Chromosome abnormality

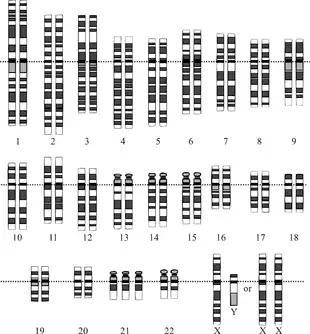
A karyotype of an individual with trisomy 21, showing three copies of chromosome 21.

Maintaining a euploid state, where cells contain the correct number of chromosome sets, is essential for genomic stability. Aneuploidy, characterized by an abnormal number of chromosomes, occurs when an individual is missing a chromosome from a pair (monosomy) or has an additional chromosome (trisomy). This may be either full, involving a whole chromosome, or partial, where only part of a chromosome is missing or added. Aneuploidy may arise from meiosis segregation errors such as nondisjunction, premature disjunction, or anaphase lag during meiosis I or II. For aneuploidy, nondisjunction, the most frequent error, particularly in oocyte formation, occurs when replicated chromosomes fail to separate properly, leading to germ cells with an extra or missing chromosome. Additionally, polyploidy occurs when cells contain more than two sets of chromosomes. Polyploidy encompasses various forms, including triploid (three sets of chromosomes) and tetraploid (four sets of chromosomes). Tetraploidy often arises from developmental errors during mitosis, such as cytokinesis failure, endoreplication, mitotic slippage, and cell fusion. These errors can subsequently lead to aneuploidy.